2008 NASCAR Sprint Cup Series

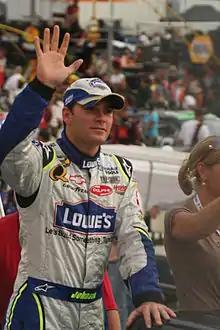
Jimmie Johnson, the 2008 Sprint Cup Series champion. This was the third of his five consecutive titles.

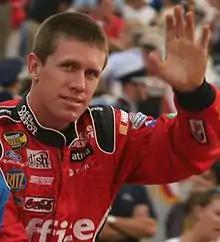
Carl Edwards came in second behind Johnson by 69 points.

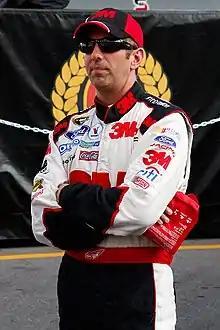
Greg Biffle finished third in the championship.

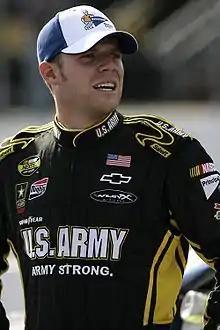
Regan Smith, the 2008 NASCAR Rookie of the Year.

The 2008 NASCAR Sprint Cup Series was the 60th season of professional stock car racing in the United States and the 37th modern-era Cup season. It was contested over thirty-six races, and began on February 9 at Daytona International Speedway with the Budweiser Shootout exhibition race, followed by the 50th Daytona 500 on February 17. The season continued with the 2008 Chase for the Sprint Cup beginning on September 14 with the Sylvania 300 at New Hampshire Motor Speedway and concluded with the Ford 400 at Homestead-Miami Speedway on November 16.